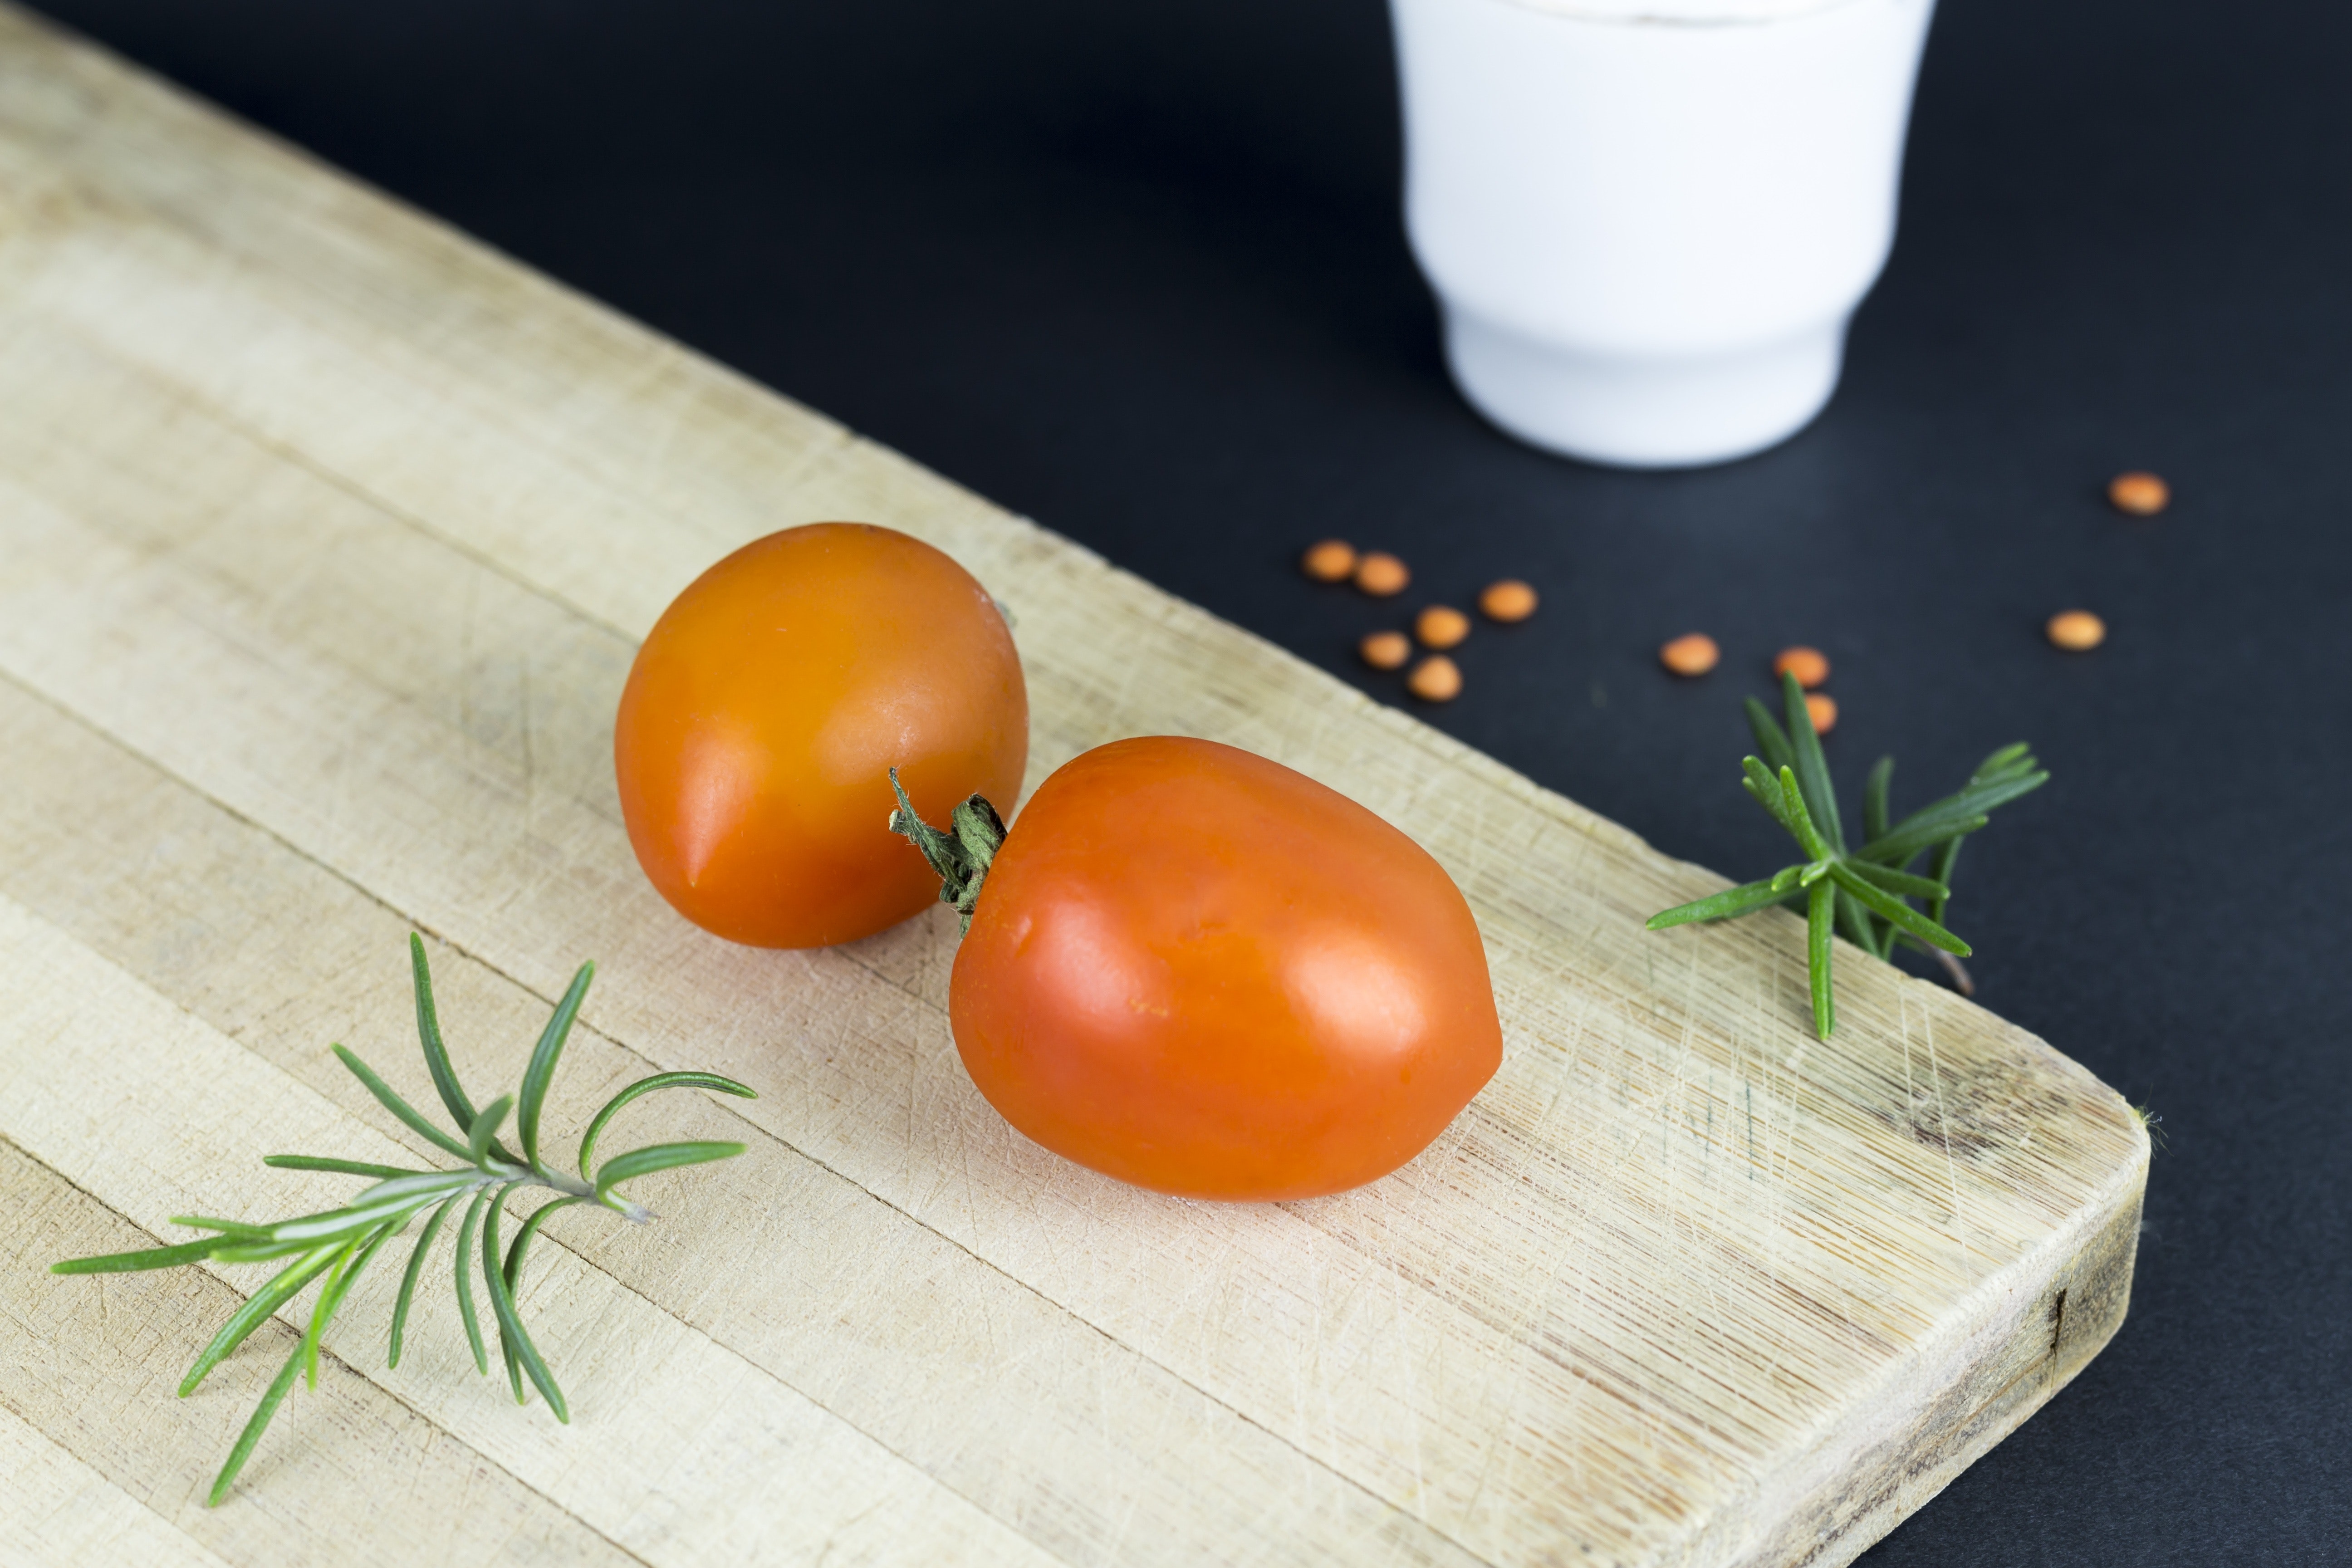
food, tomato, solanum, cherry tomatoes, vegetable, plum tomato, fruit, plant, ingredient, cutting board, produce, nightshade family, still life photography, vegetarian food, dish, cuisine, still life, vegan nutrition, tomatillo, basil